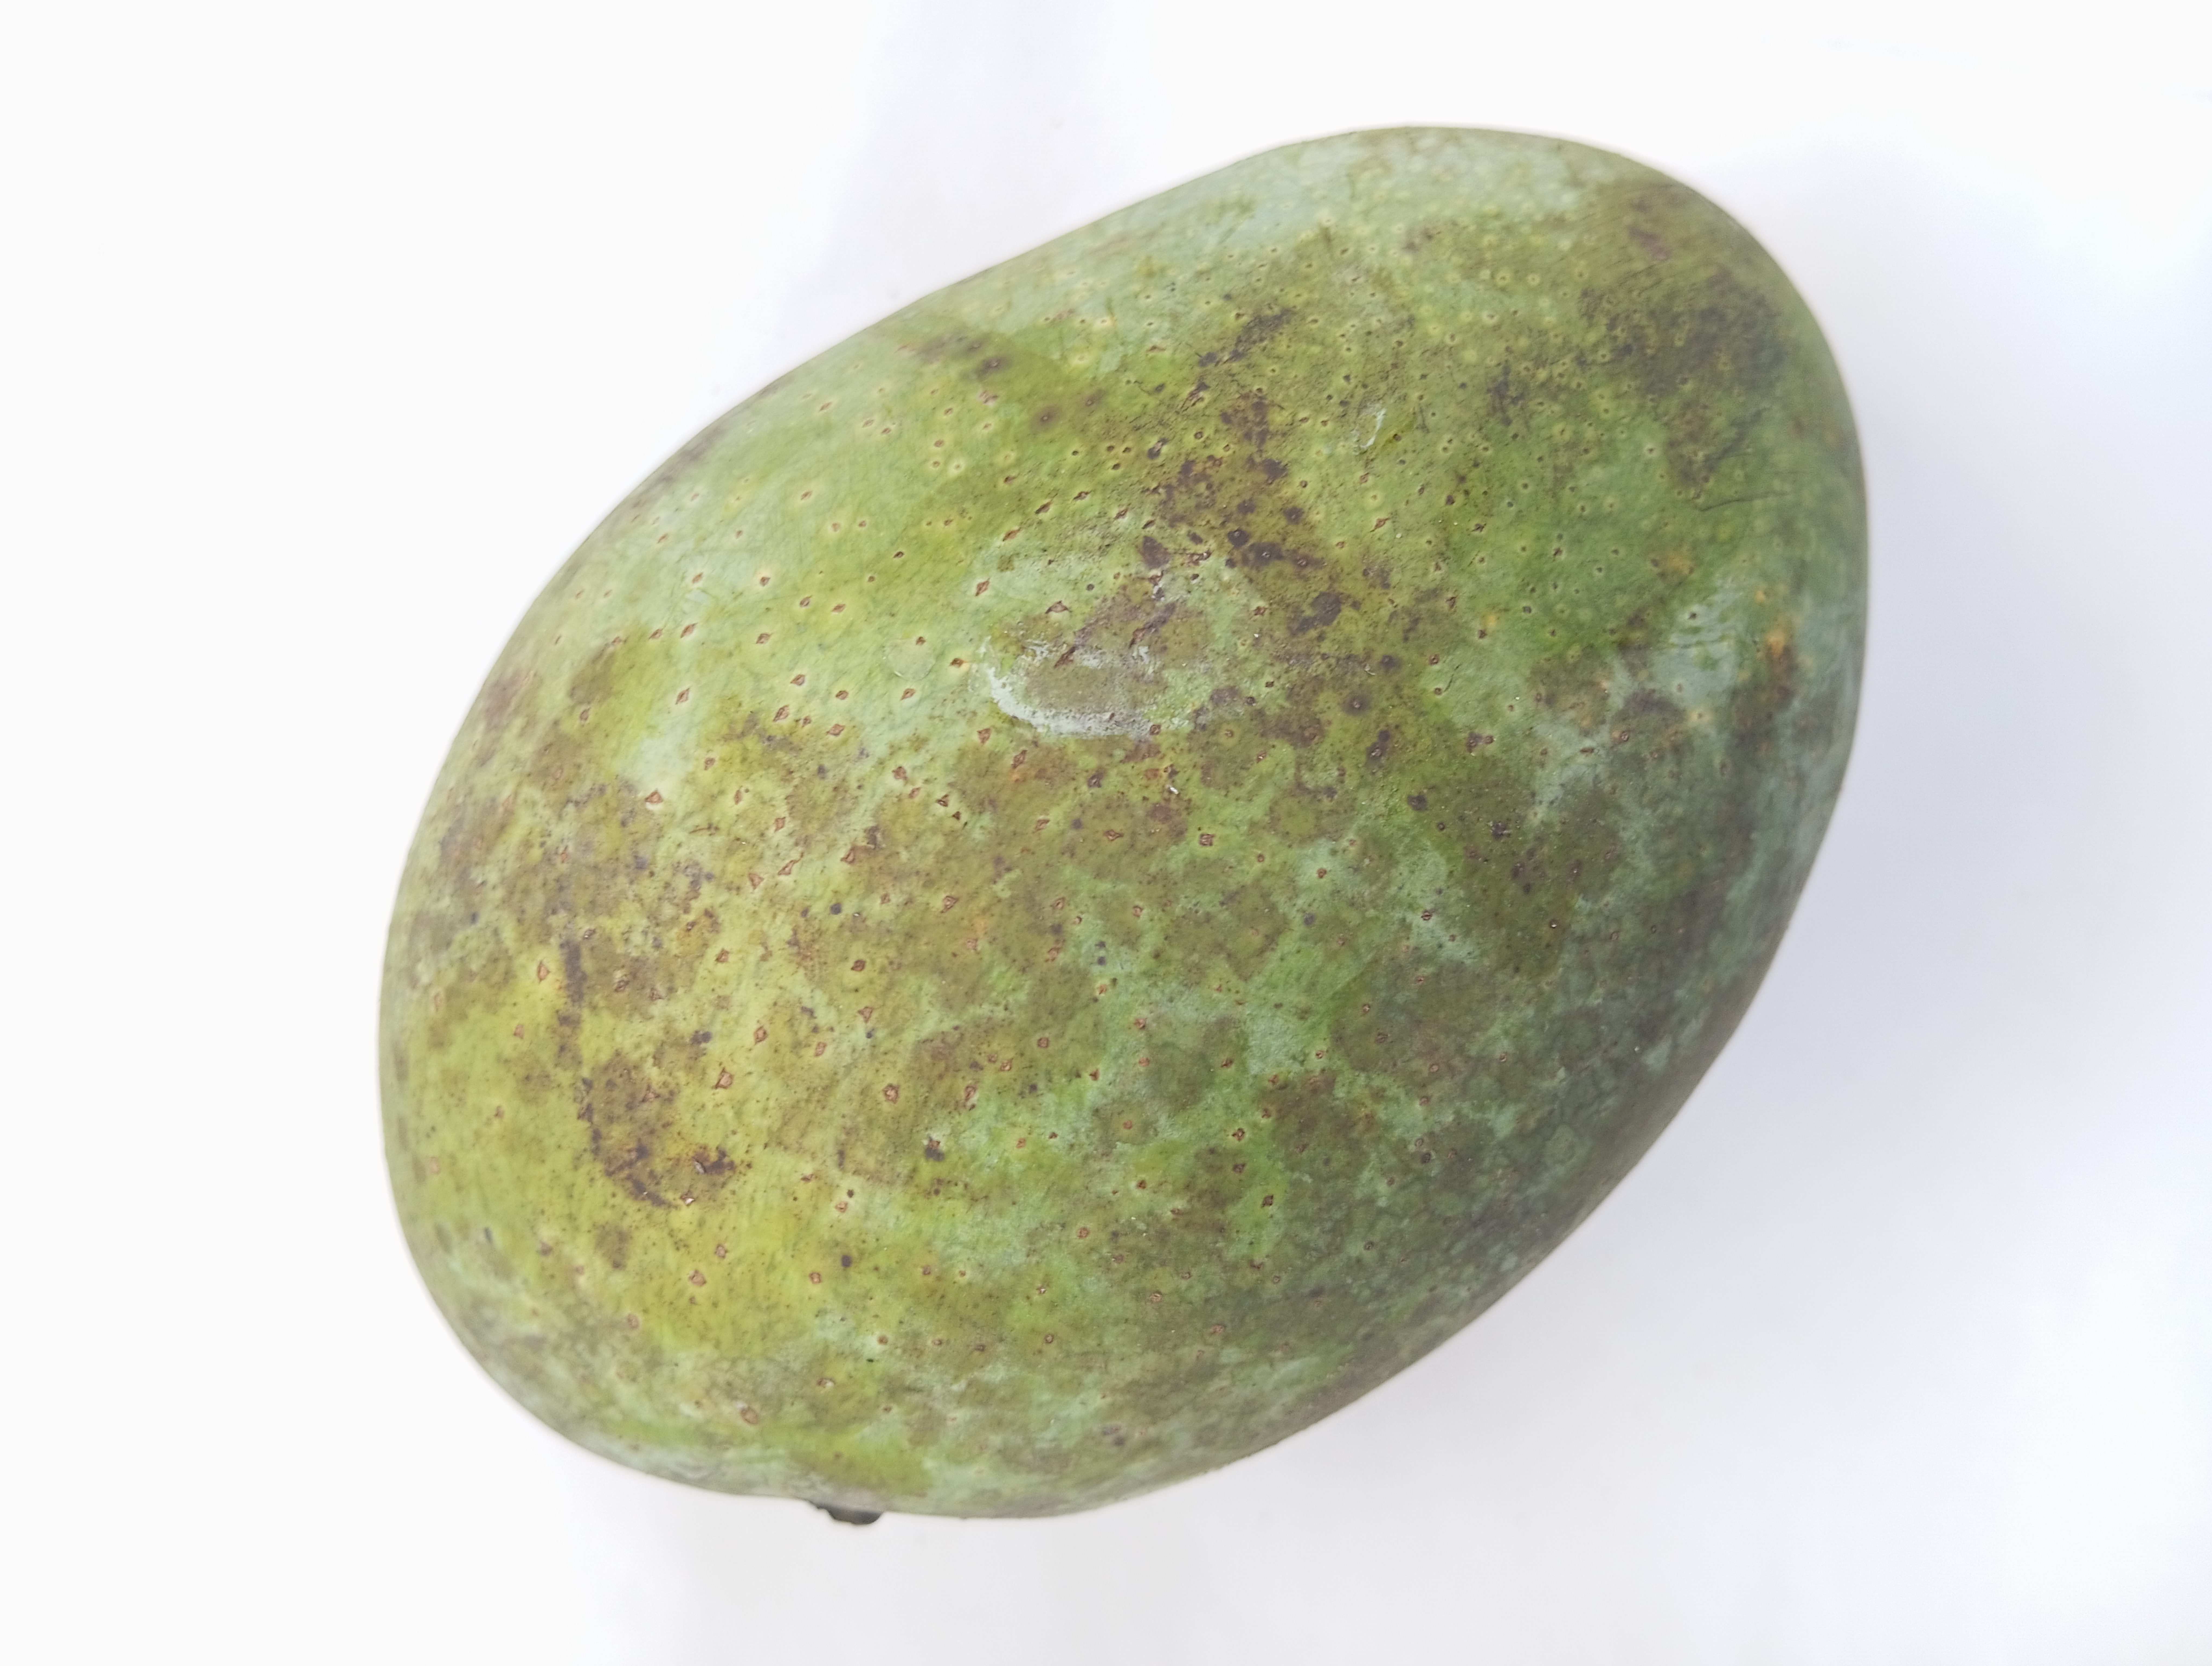
Mango variety: Fazli